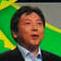
Age: 46